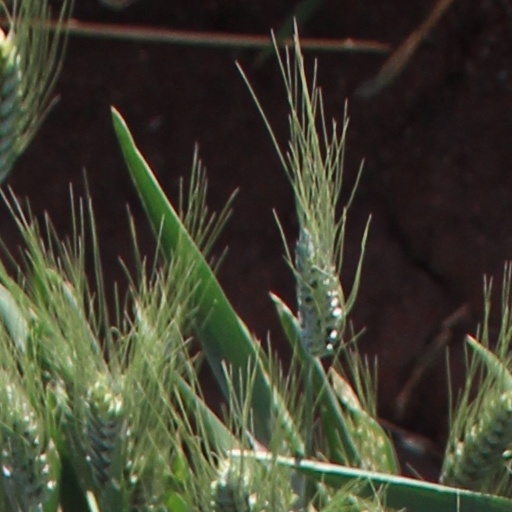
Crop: wheat